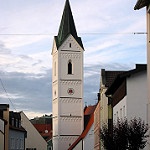
Label: buildings